Agumatsa Range

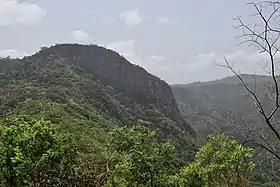
Mount Aduadu

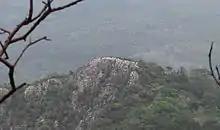
Mount Afadja

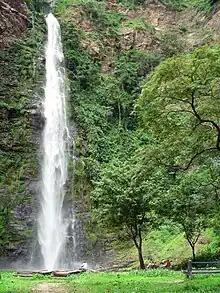
Wli waterfalls

Agumatsa is a mountain range in Ghana which includes the country's highest points: Mount Aduadu and the nearby Mount Afadja. The popular tourist attraction, Wli waterfalls is within the range. The range also contains a conservation area, the Mount Afadja-Agumatsa Range.